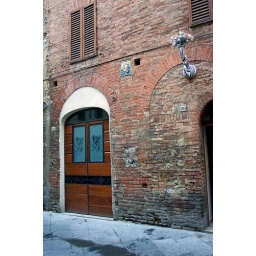
Door and street lamp in Siena